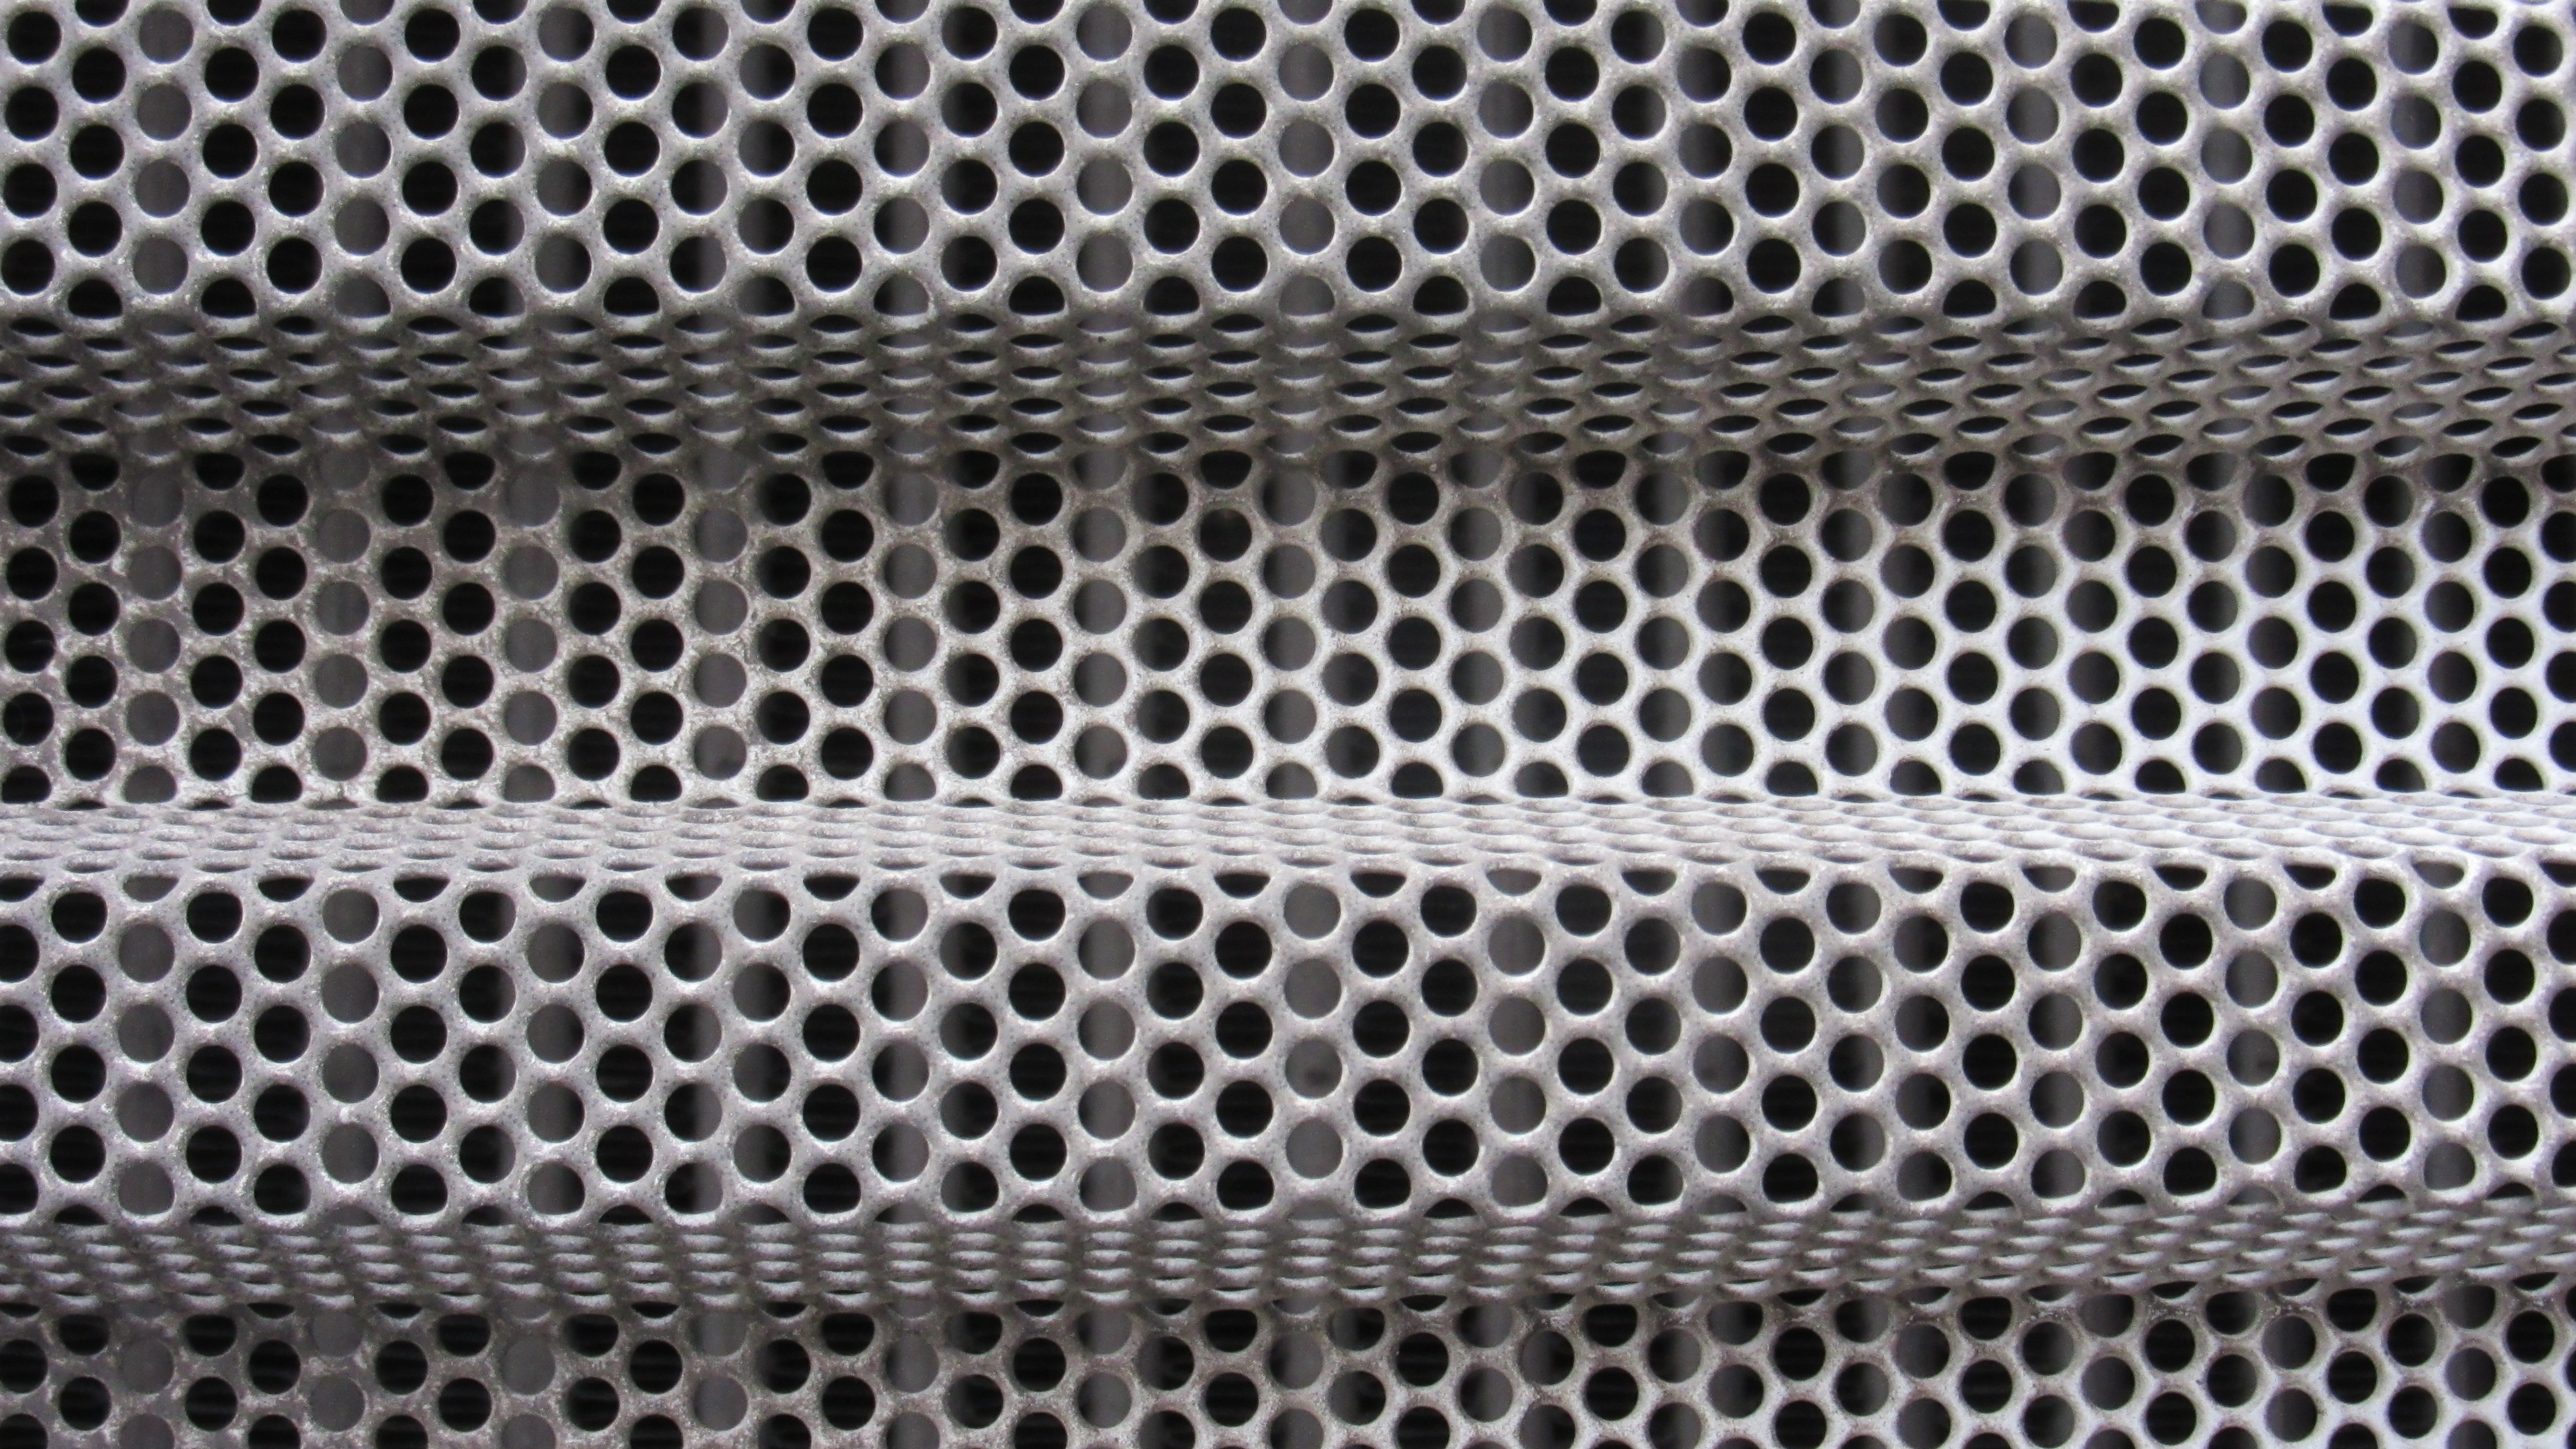
pattern, line, metal, material, sheet, grey, background, net, mesh, iron, folded, holes, network, many, edges, perforated sheet, mudguard, die cut, outdoor structure, chain link fencing